Victory Bell (Pacific–San Jose State)

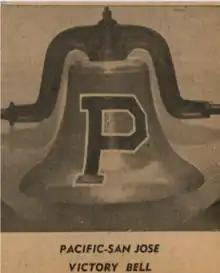
The Pacific-San Jose 'Victory Bell'

The 100-year series between San José State and Pacific began in 1895 with a game held at Pacific, which ended in a 0–0 tie. The first victor of the series came in 1898 when San Jose State won 18–0 at home. Pacific's first win of the series was a 34–0 in 1921 at home.